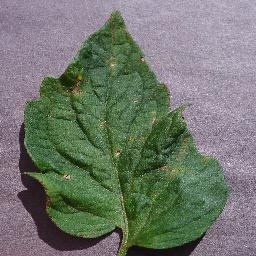
Label: Tomato___Target_Spot